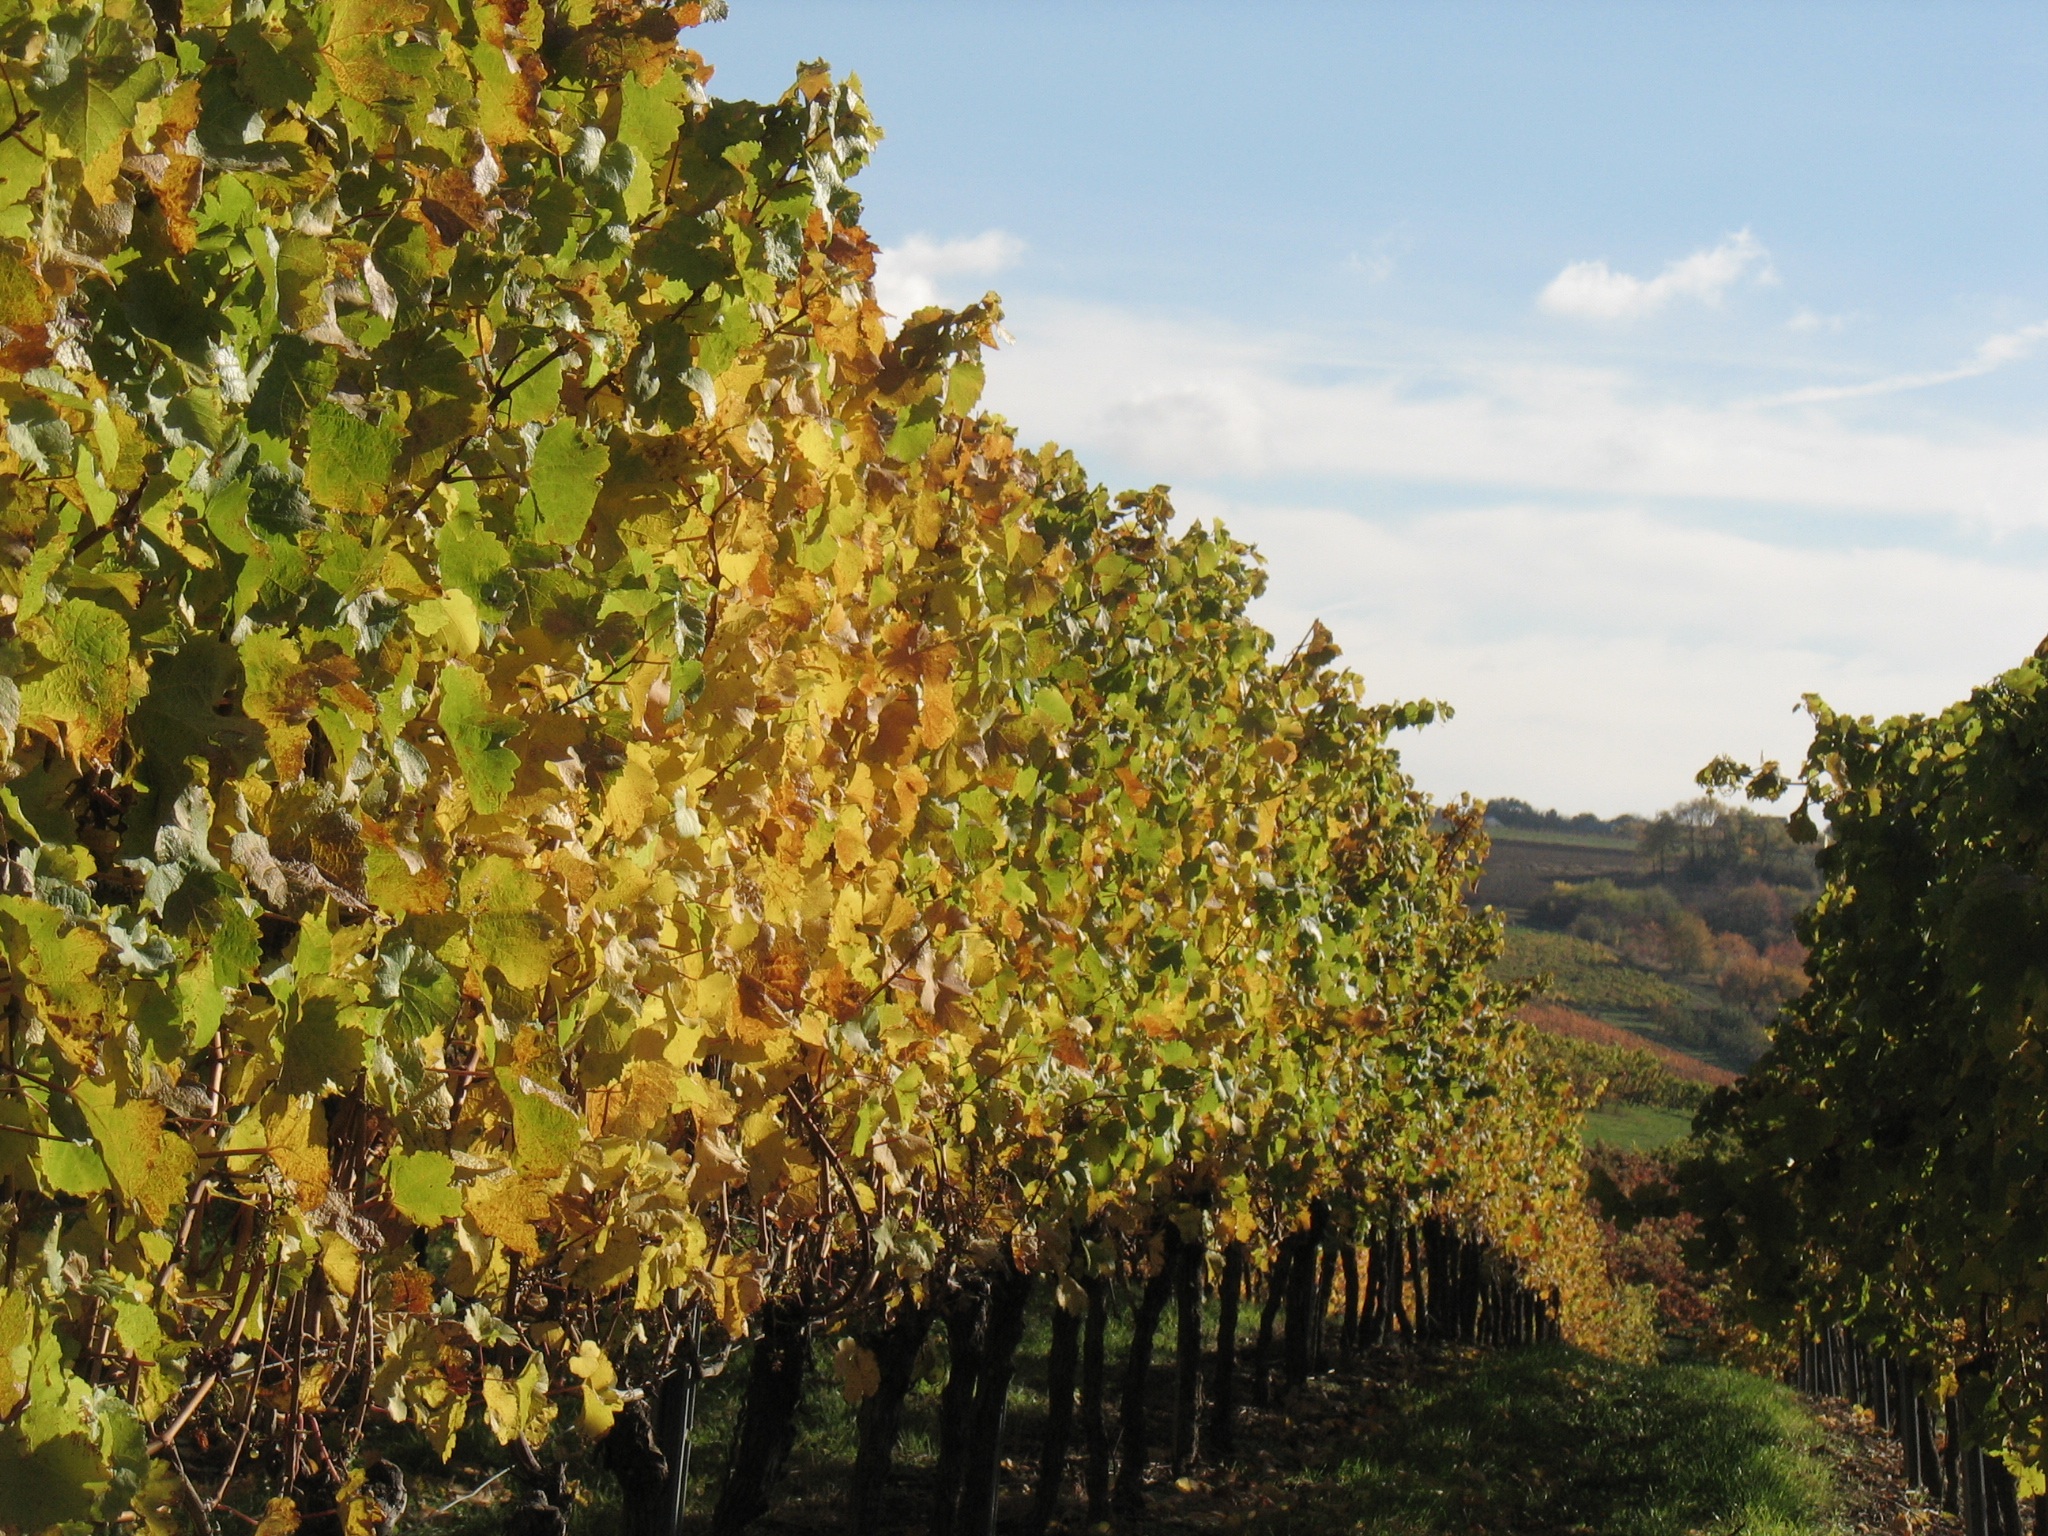
tree, plant, vineyard, field, fruit, leaf, flower, food, produce, autumn, agriculture, season, vines, shrub, plantation, palatinate, winegrowing, wine harvest, vines stock, flowering plant, winemaker, wine growing area, woody plant, land plant